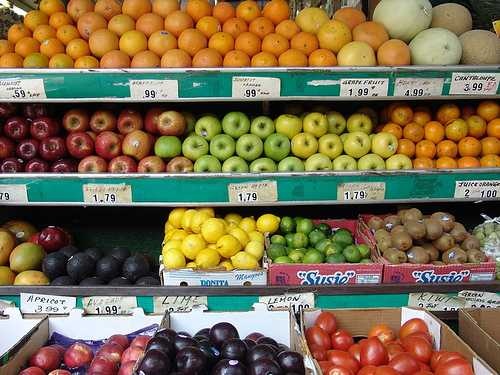
Label: Orange